Joan Sullivan Garrett

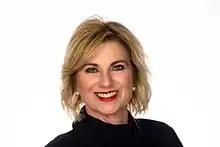

Joan Sullivan Garrett (born August 2, 1949) is a former critical care flight nurse, and American business executive who founded MedAire, Inc. in 1985 and its service arm, MedLink, in 1987. She served as MedAire CEO until 2008 and today is chairman.